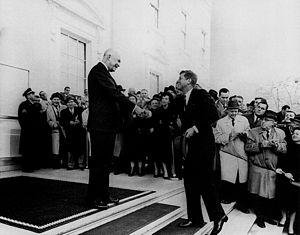
John Fitzgerald Kennedy /d͡ʒɑn fɪtsˈd͡ʒɛɹəld ˈkɛnədi/, dit Jack Kennedy, communément appelé John Kennedy et par ses initiales JFK, né le 29 mai 1917 à Brookline et mort assassiné le 22 novembre 1963 à Dallas, est un homme d'État américain, 35ᵉ président des États-Unis. Entré en fonction le 20 janvier 1961, il est, à 43 ans, le plus jeune président élu des États-Unis, et également le plus jeune président à mourir, moins de trois ans après son entrée à la Maison-Blanche, à l'âge de 46 ans.
Dwight David Eisenhower [dwaɪt ˈdeɪvɪd ˈaɪzənhaʊɚ], surnommé Ike [aɪk], né le 14 octobre 1890 à Denison et mort le 28 mars 1969 à Washington, est un militaire et homme d'État américain membre du Parti républicain, 34ᵉ président des États-Unis pour deux mandats, du 20 janvier 1953 au 20 janvier 1961. Durant la Seconde Guerre mondiale, il est General of the Army et commandant en chef du Supreme Headquarters Allied Expeditionary Force.
L'Alliance pour le Progrès est créée en 1961 par le président des États-Unis John Fitzgerald Kennedy pour renforcer la coopération entre l'Amérique du Nord et l'Amérique du Sud. Ce mécanisme d'aide économique, adopté dans le cadre de l'Organisation des États américains a alors pour objectif de dynamiser le développement économique et social de l'Amérique latine, mais il est en arrière-plan une pièce importante dans la stratégie d'endiguement de la menace communiste croissante que les États-Unis ressentent depuis la prise de pouvoir de Fidel Castro à Cuba, en 1959.
Les relations entre les États-Unis et la France pendant la présidence du général de Gaulle de 1958 à 1969 sont marquées par sa volonté d'affirmer l'indépendance de la France sans pour autant que l'appartenance de la France au camp occidental ne soit remise en cause. Durant la période des crises du début des années 1960, qu'il s'agisse de Berlin ou de Cuba, les positions de fermeté prises par la France sont le plus souvent proches de celles de la diplomatie américaine. Il en va de même globalement pour ce qui est de la volonté de détente partagée par les présidents américains qui se succèdent pendant la présidence de de Gaulle, dont la mise en œuvre toutefois est source de dissensions, les premiers souhaitant qu'elle soit pilotée par les États-Unis, ce dernier voulant qu'elle soit essentiellement européenne. Le devenir de l'Europe, celui de l'Alliance atlantique et les questions de sécurité et de dissuasion nucléaire sont cause des tensions les plus vives entre les deux pays, qui culminent en 1967 avec la sortie de la France de l'organisation militaire intégrée de l'Alliance atlantique.